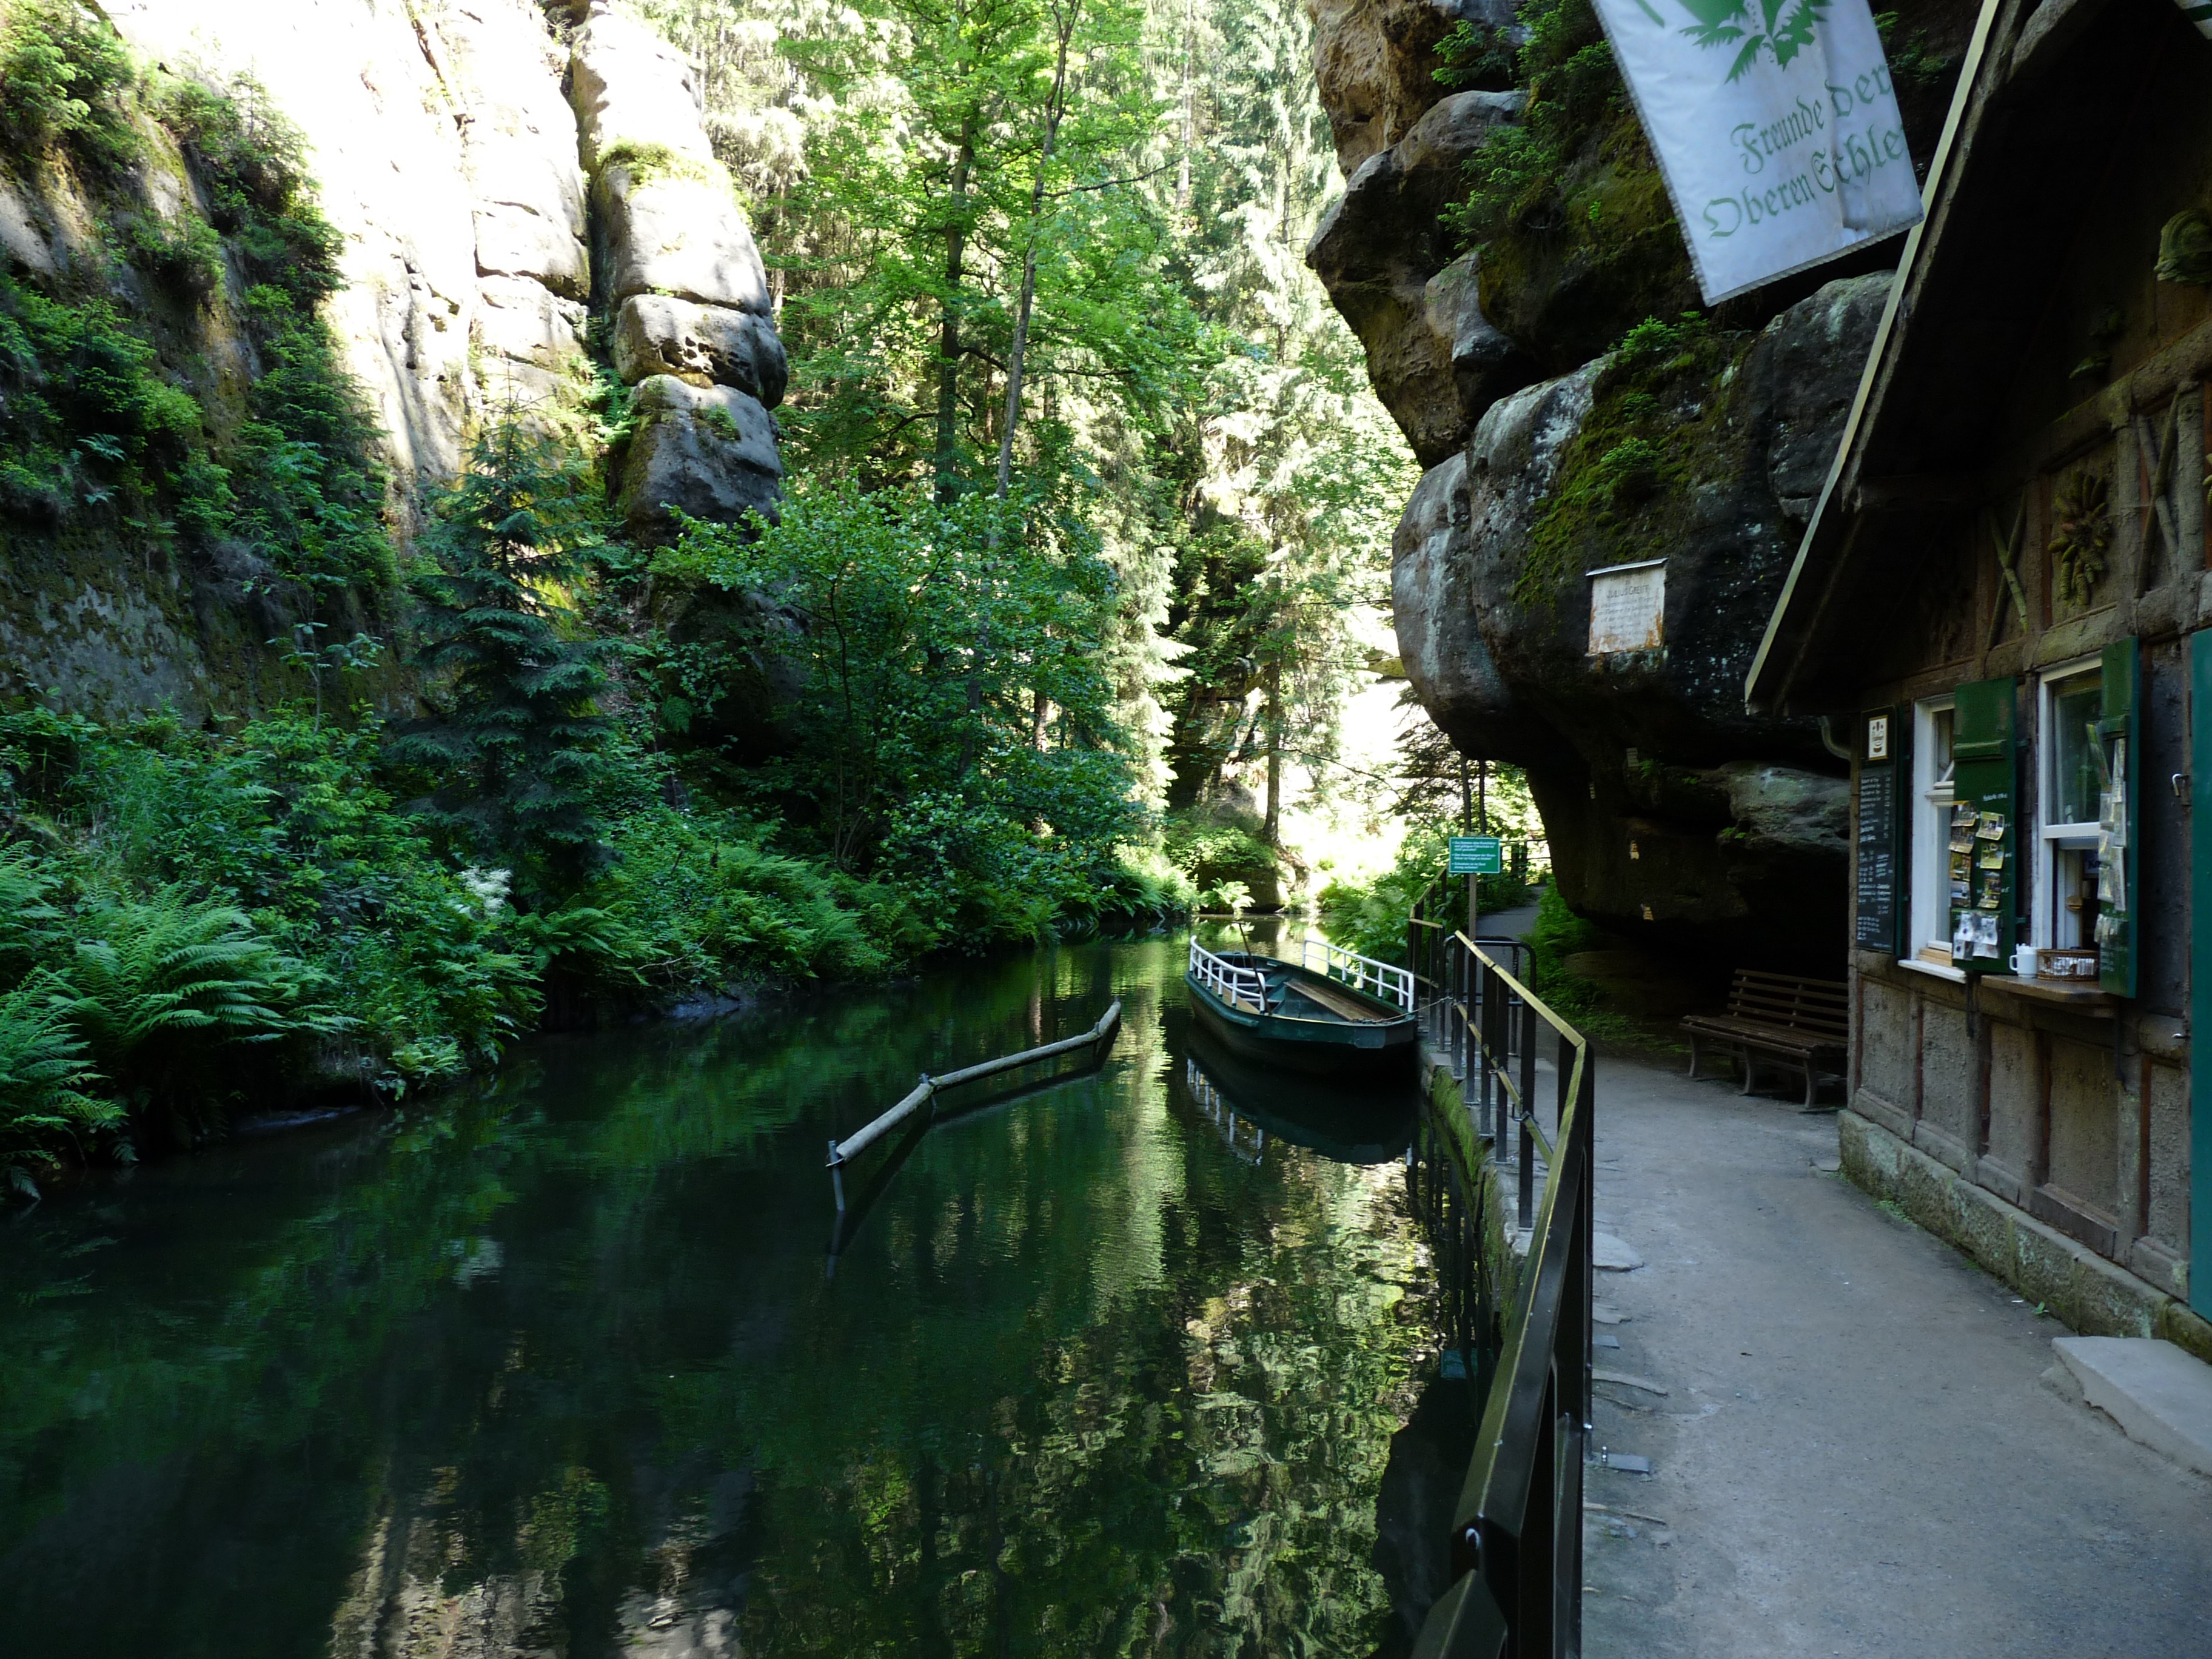
landscape, tree, water, nature, flower, river, canal, stream, waterway, body of water, germany, channel, landform, boat trip, hinterhermsdorf